Sarez Lake

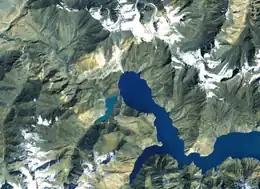
Satellite photo of the western end of Sarez Lake showing the Usoi Dam and the smaller Shadau Lake

Sarez Lake is a lake in Rushon District of Gorno-Badakhshan province, Tajikistan. Its length is about , its depth about a few hundred meters, its water surface elevation about above sea level, and volume of water over . The mountains around it rise over above the lake level.